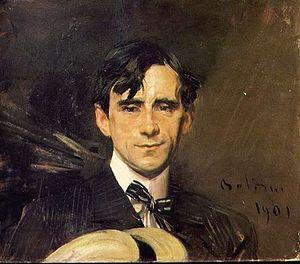
Portrait de Sem (Georges Goursat)Italiano: Ritratto di Sem (Georges Goursat)